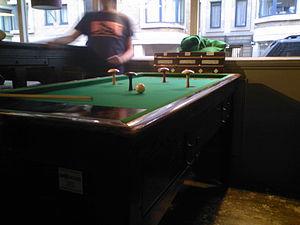
"Le billard de pub est une variante du billard qui s'est développée à partir du jeu franco-belge ""billard russe"", d'origine russe.